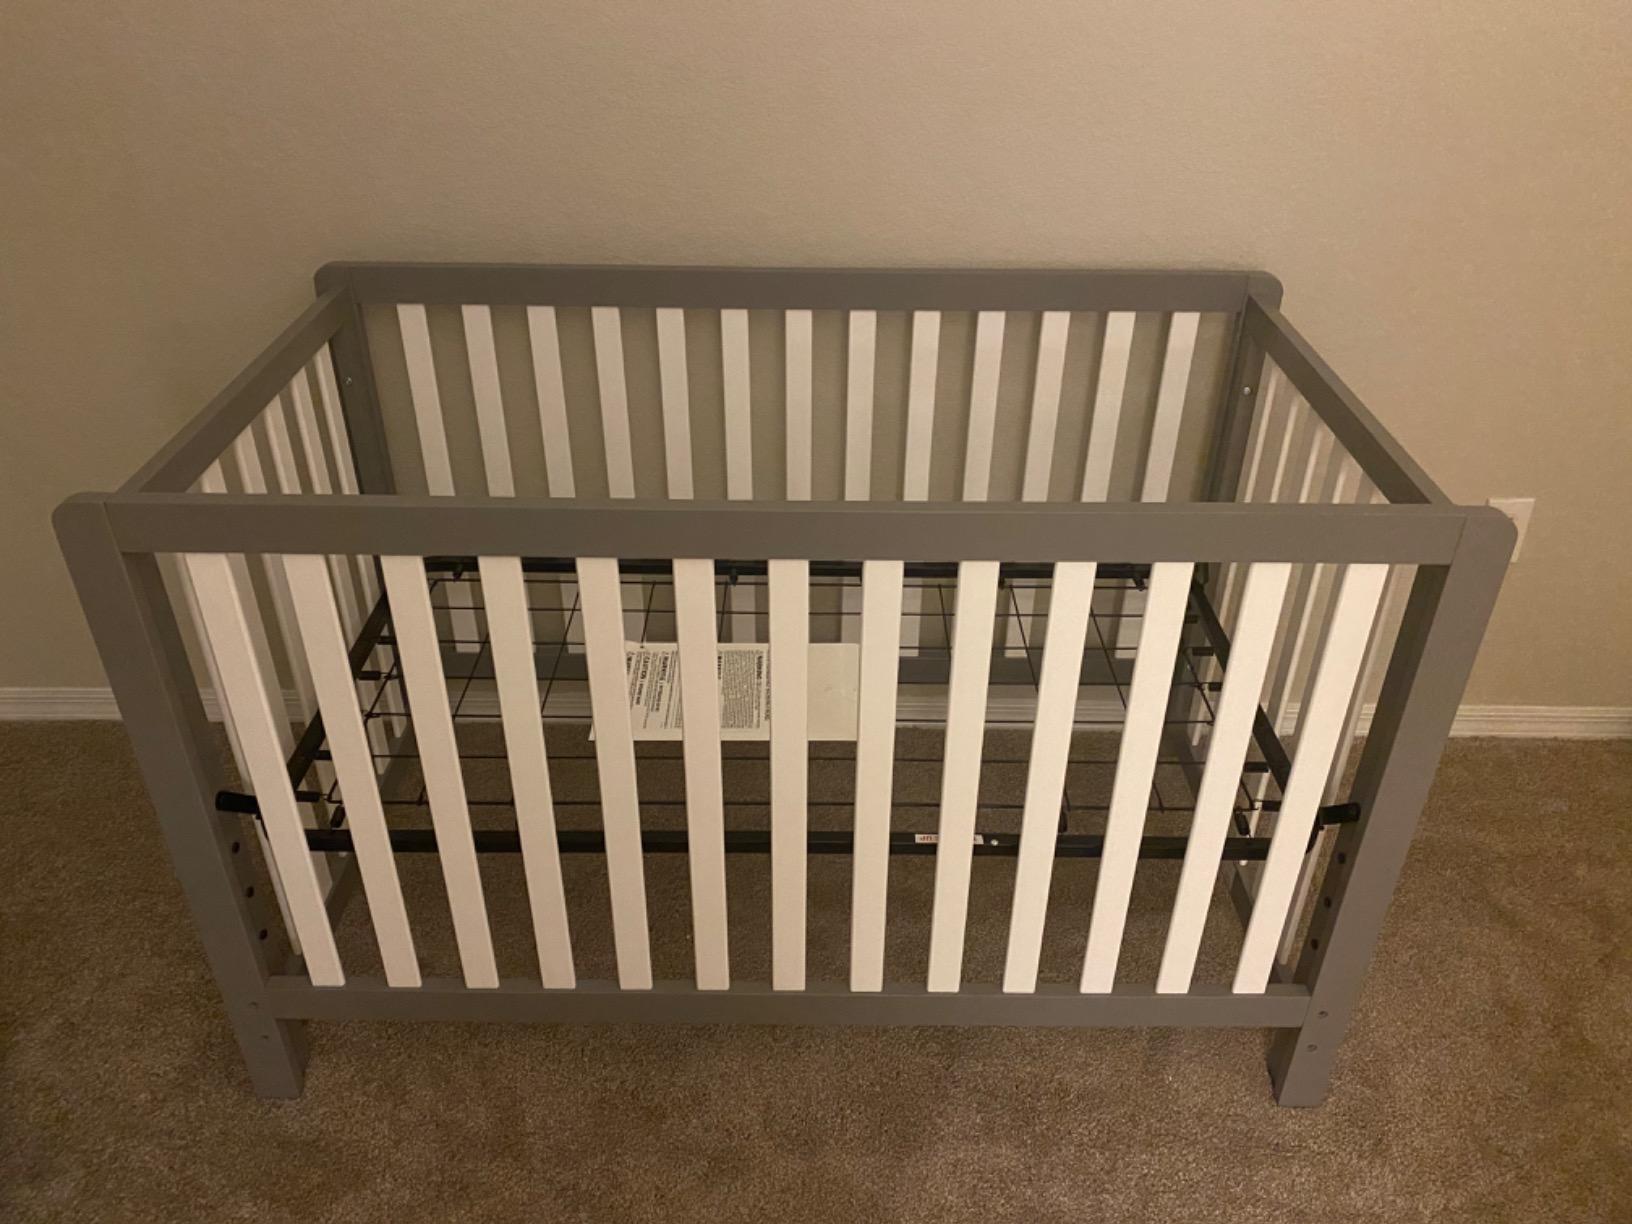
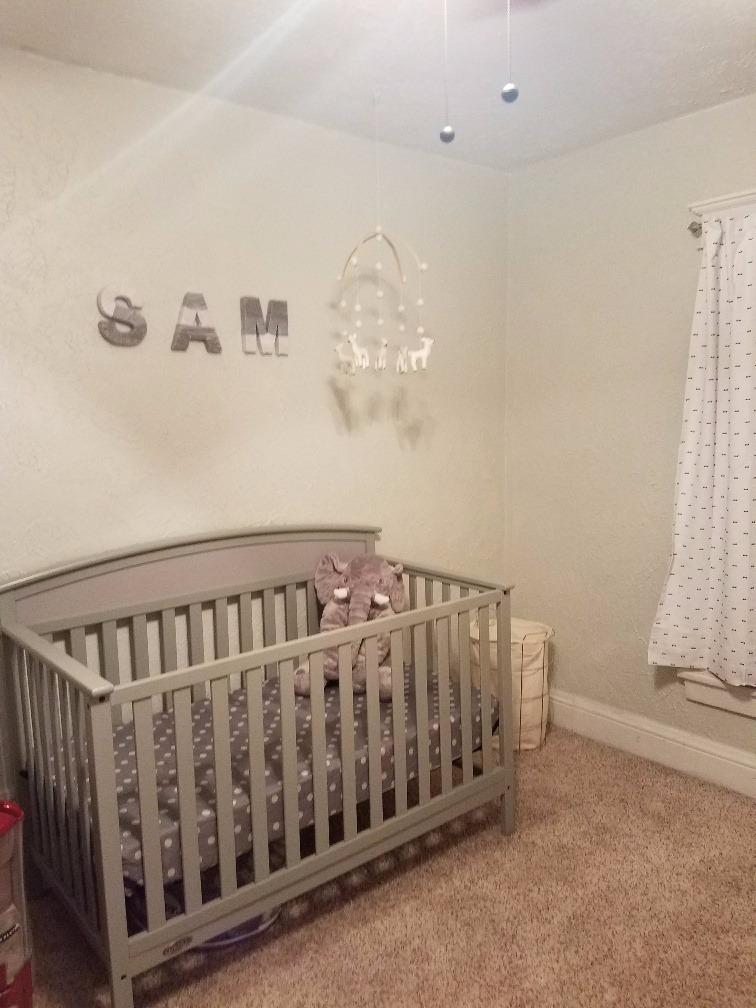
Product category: products_crib
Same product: no